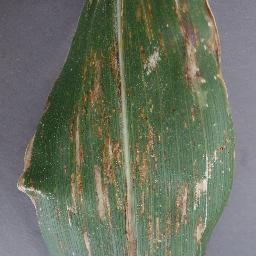
Label: Corn_(Maize)___Gray_Leaf_Spot_(Cercospora)